AFC Wimbledon

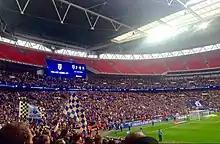
More than 20,000 AFC Wimbledon fans were present at the 2016 Football League Two play-off final at Wembley to see the club promoted to League One after a 2–0 win over Plymouth Argyle.

The 2015–16 season was AFC Wimbledon's fifth consecutive season in League Two. Despite getting the season off to a mediocre start, the Dons finished the season strongly, winning seven out of their last ten league matches to ensure that the club would confirm their highest ever League Two finish of seventh place and qualification for the 2016 Football League play-offs. A record home attendance of 4,870 turned out to see AFC Wimbledon beat Accrington Stanley 1–0 in the first leg of the play-off semi-final on 14 May 2016 (exactly 28 years to the day since the original Wimbledon won the 1988 FA Cup Final against Liverpool) following a dramatic extra time winner from academy product Tom Beere. This goal ultimately proved to be the difference between the two sides as AFC Wimbledon went on to win 3–2 on aggregate after a 2–2 draw in the reverse fixture. This win earned them a place in the play-off final at Wembley against Plymouth Argyle. The fixture was scheduled for 30 May 2016, exactly 14 years to the day since the club's foundation. AFC Wimbledon ultimately triumphed 2–0 on the day in front of a crowd of 57,956.